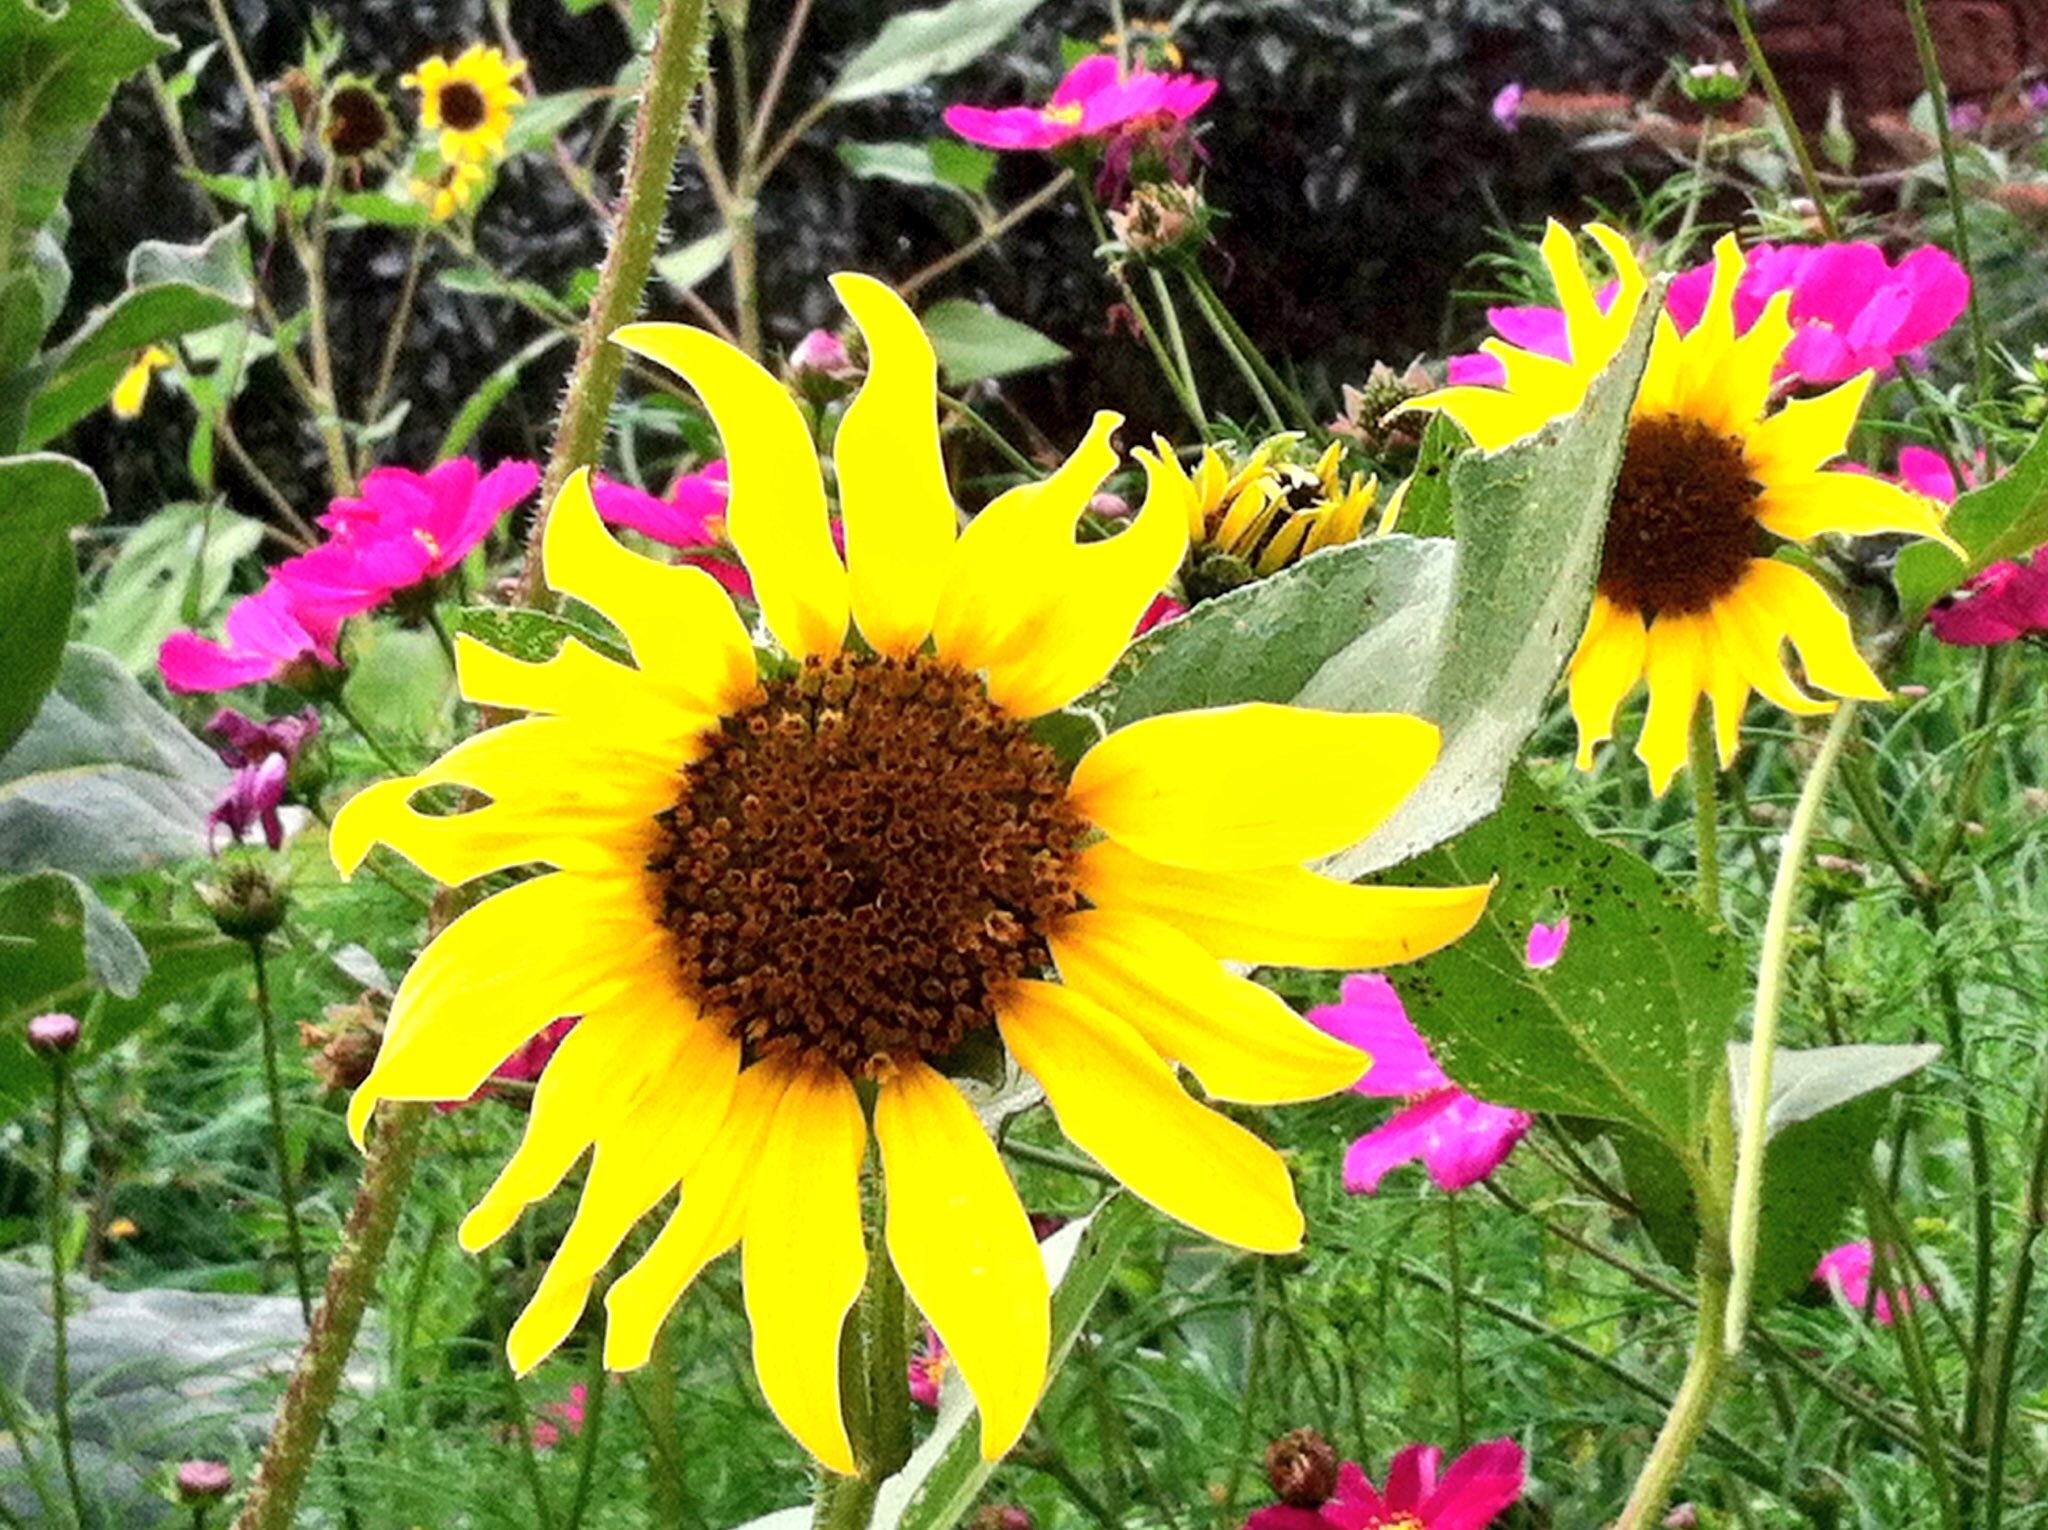
plant, field, meadow, flower, botany, flora, sunflower, wildflower, flowering plant, daisy family, annual plant, land plant